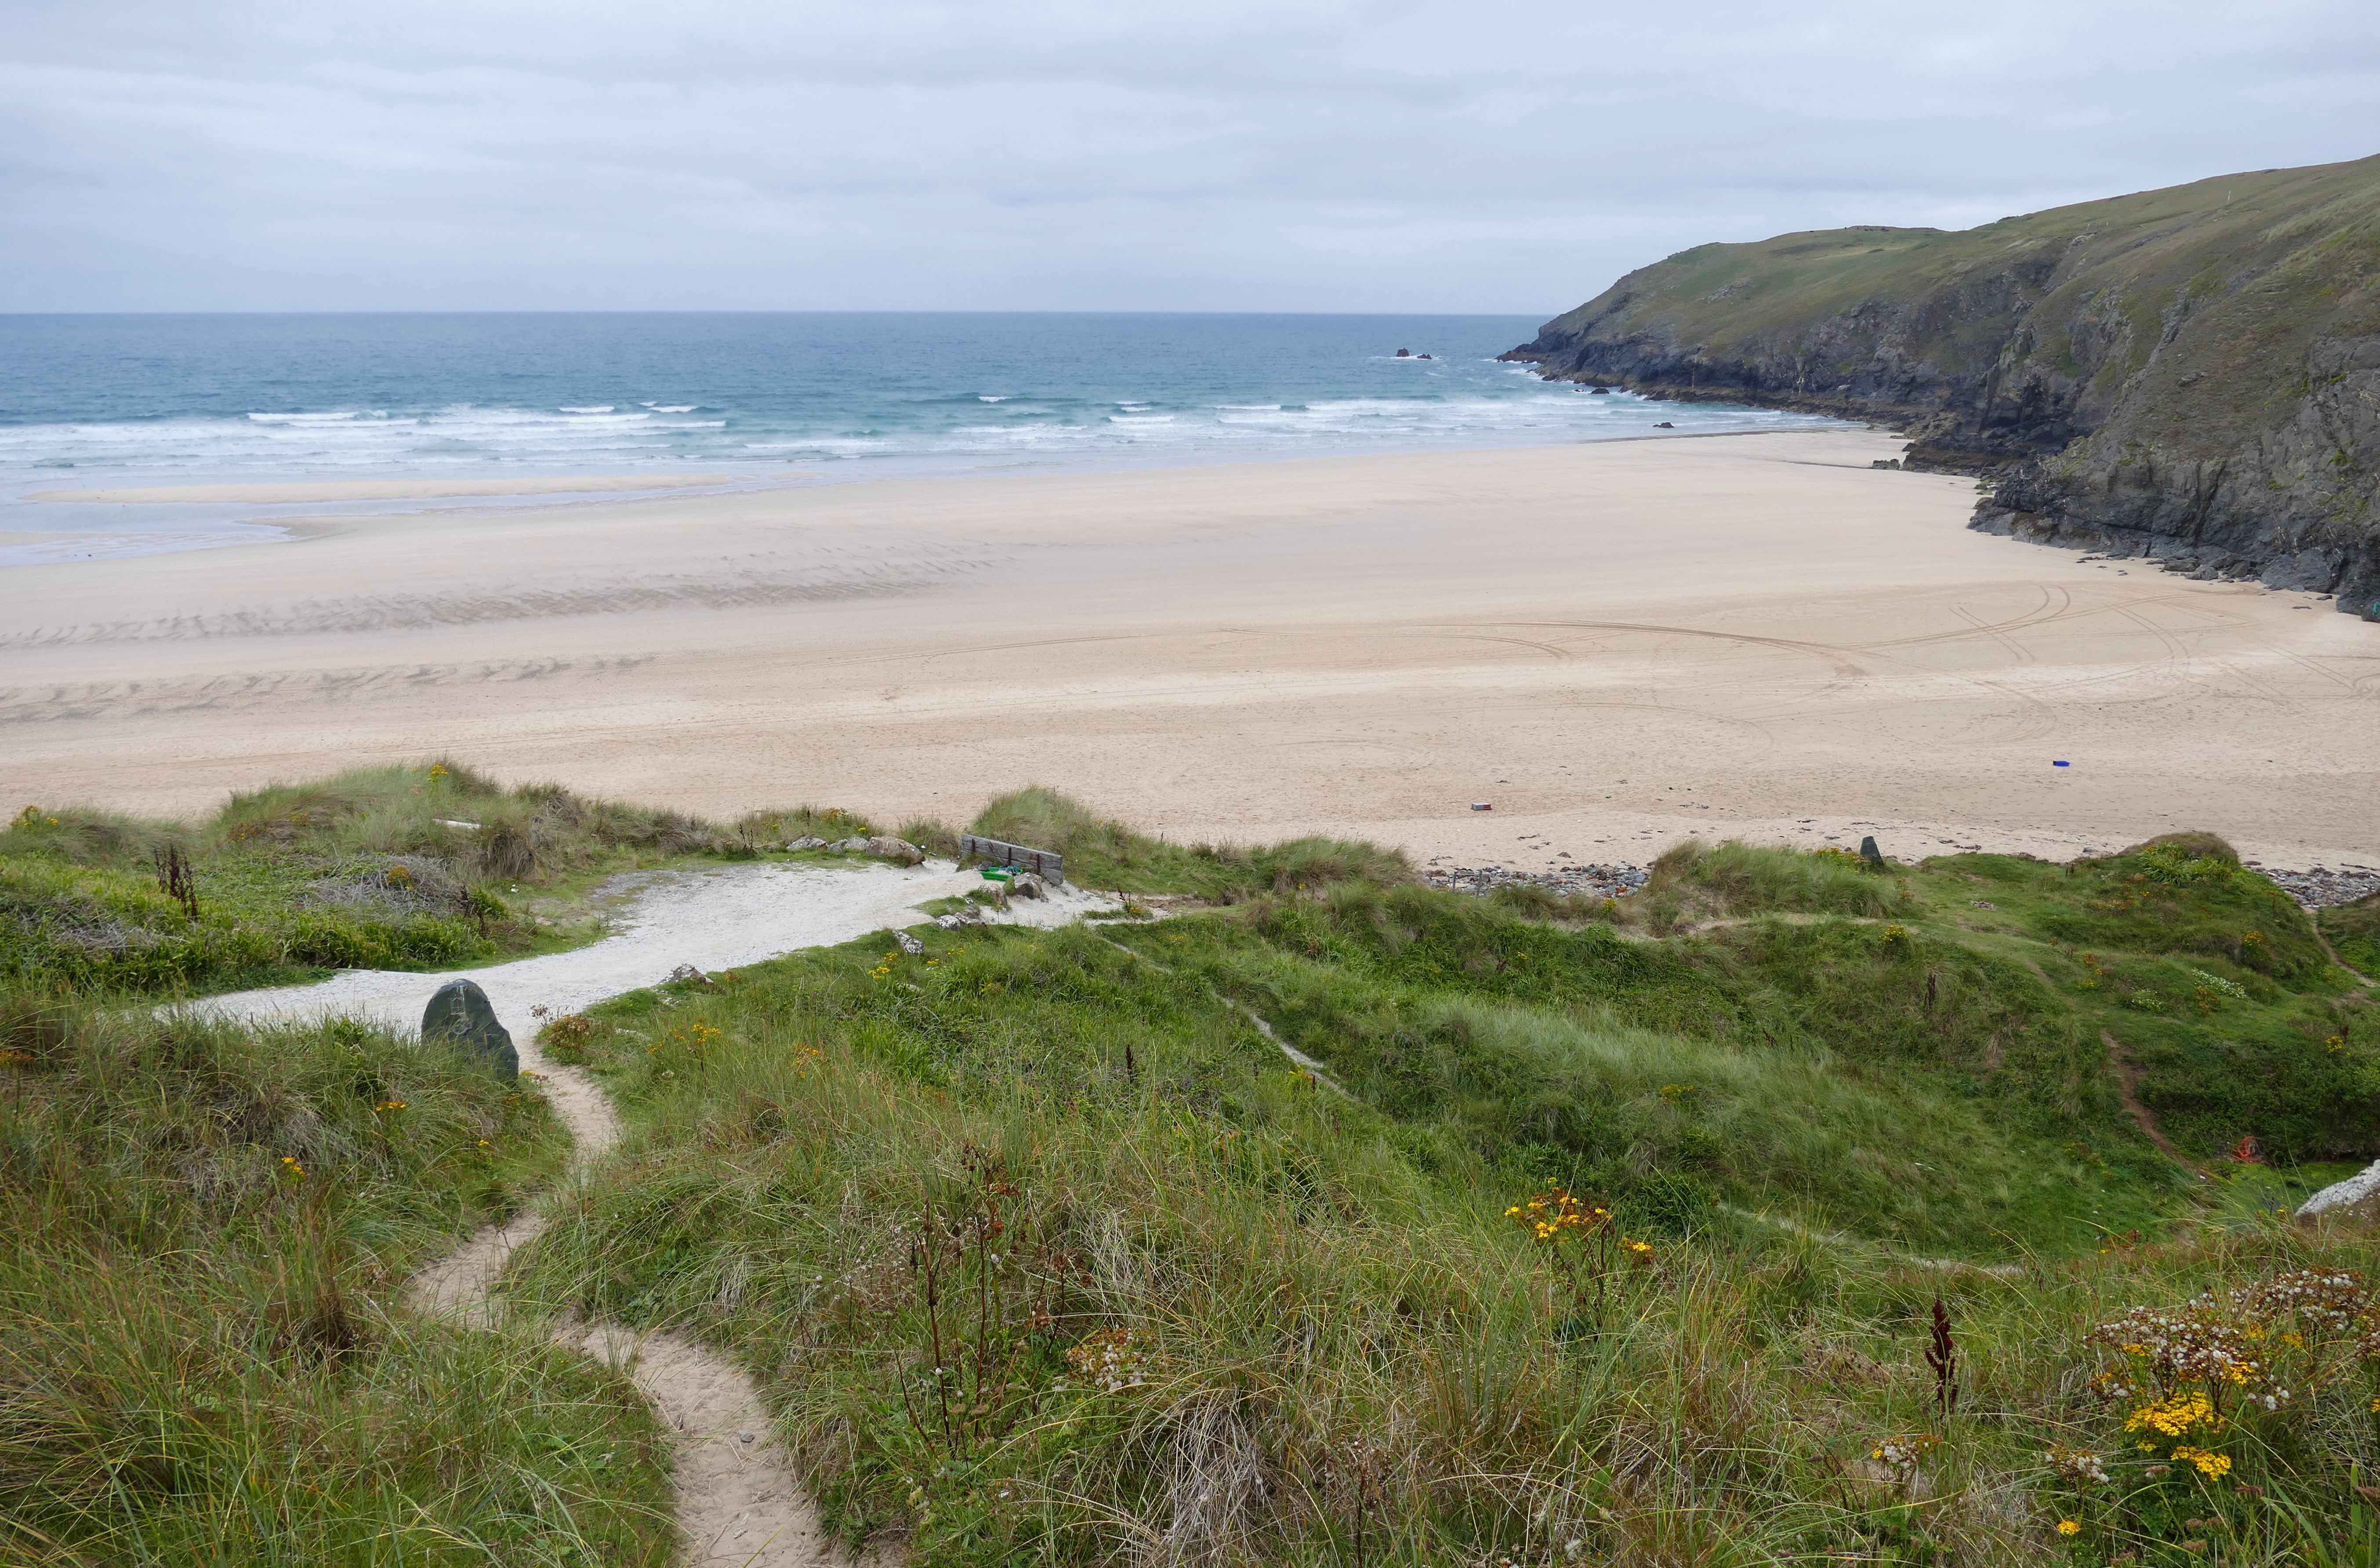
beach, landscape, sea, coast, water, nature, outdoor, sand, rock, ocean, marsh, sky, sunshine, sun, shore, wave, coastal, country, summer, vacation, travel, coastline, cliff, europe, cove, tranquil, natural, seascape, scenery, holiday, bay, blue, freedom, lifestyle, terrain, body of water, relaxing, england, dunes, fun, wetland, british, britain, habitat, cornwall, newquay, cape, happy holidays, landform, summer vacation, cornish, penhale sands, penhale, natural environment, geographical feature